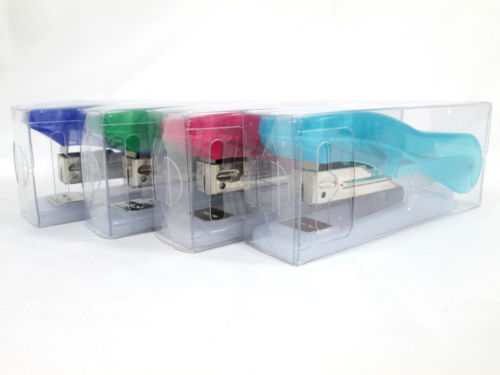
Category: stapler